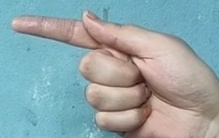
ASL sign: G